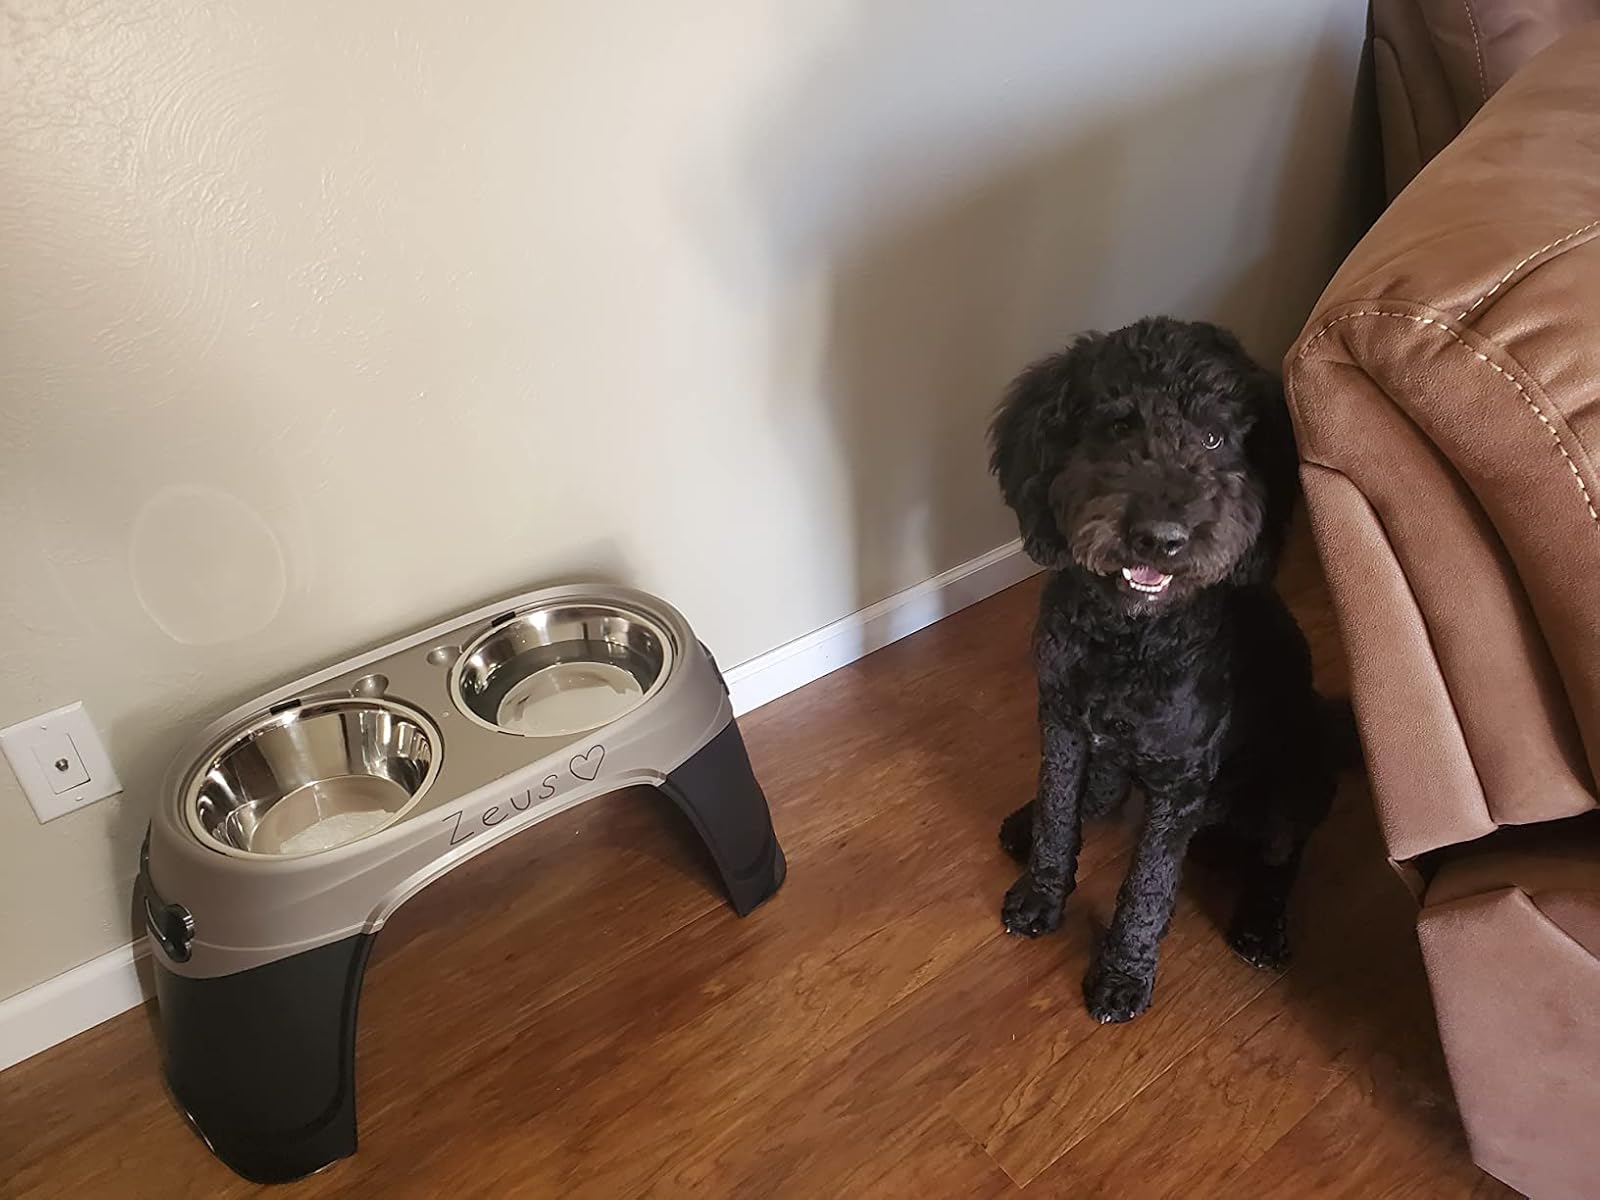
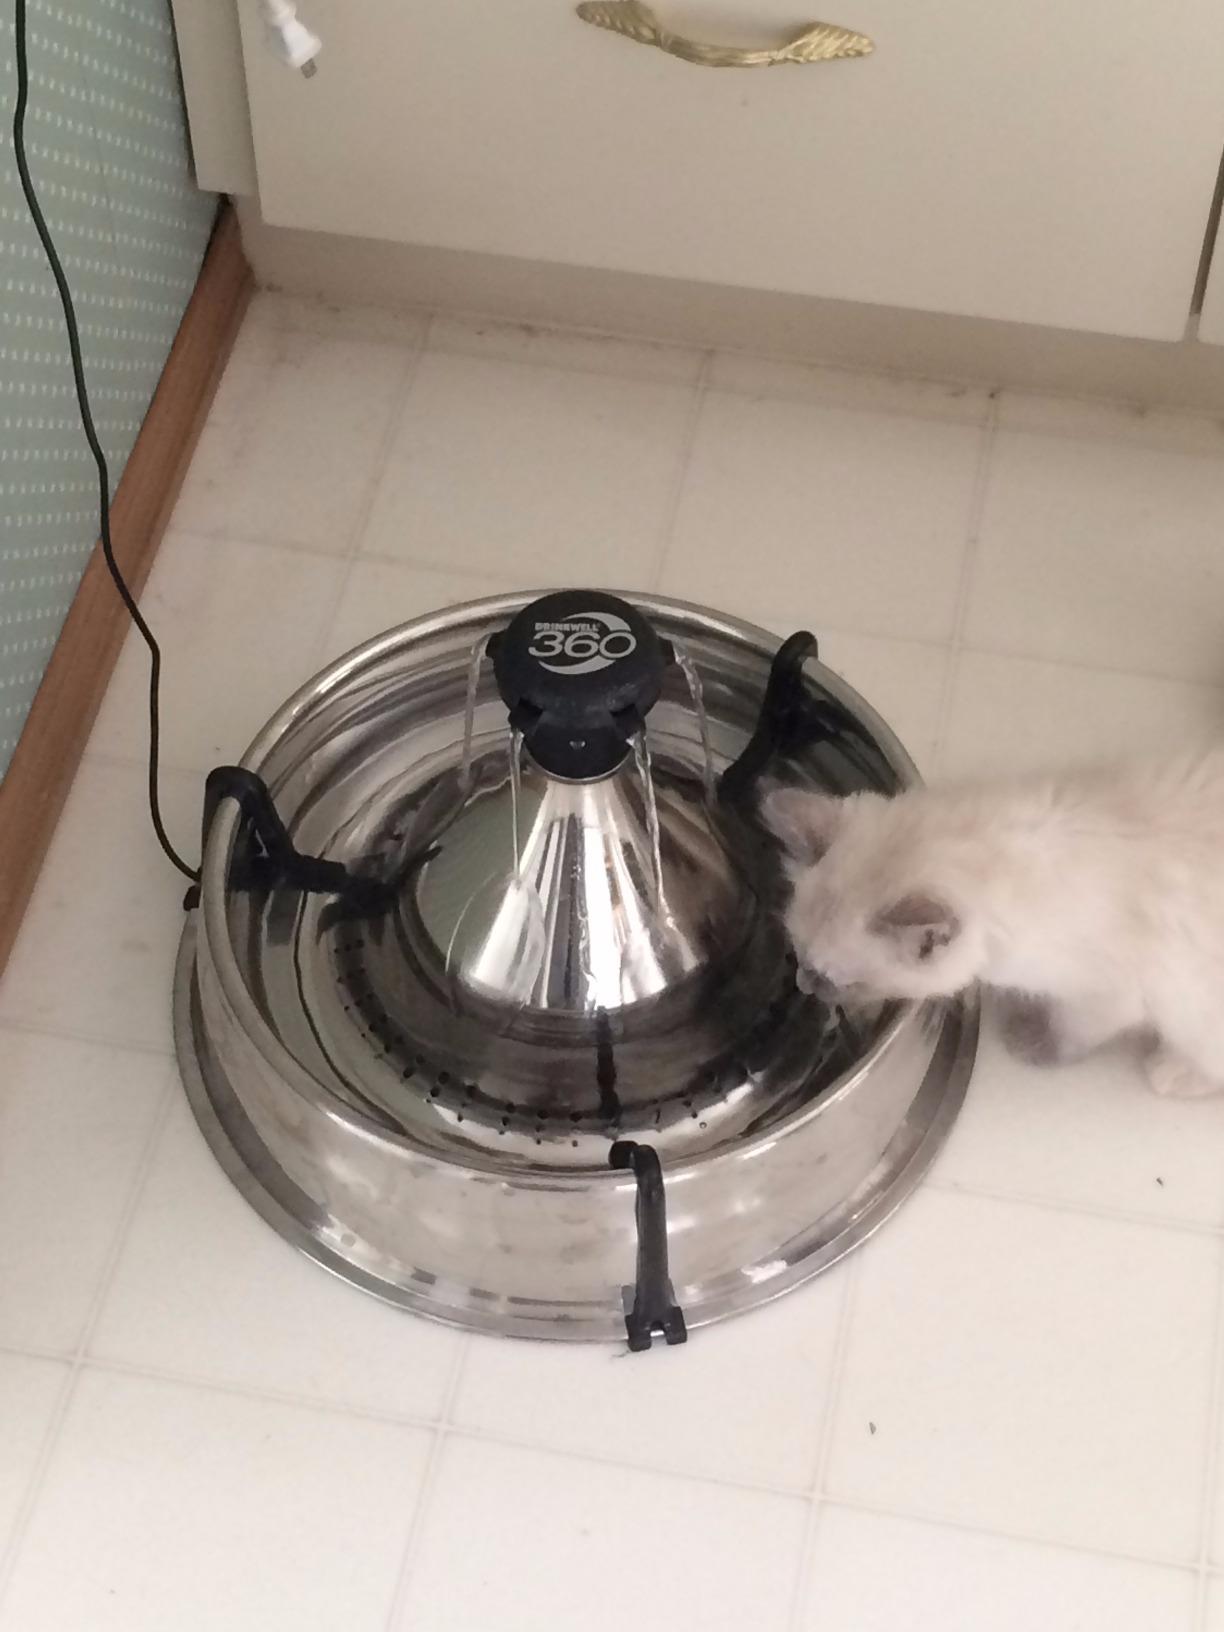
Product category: items_bowl
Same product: no